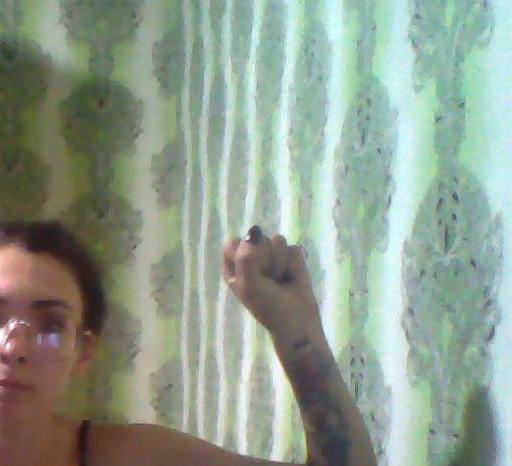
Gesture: fist